Giraffatitan

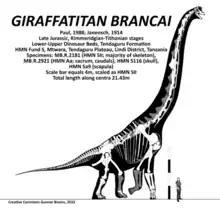
Fossil bones in the "Giraffatitan" Berlin composite skeletal specimen

Between 1914 and the 1990s, "Giraffatitan" was claimed to be the largest dinosaur known (ignoring the possibly larger but lost "Maraapunisaurus") and thus the largest land animal in history. In the later part of the twentieth century, several giant titanosaurians found appear to surpass "Giraffatitan" in terms of sheer mass. However, "Giraffatitan" and "Brachiosaurus" are still the largest sauropods known from relatively complete material.